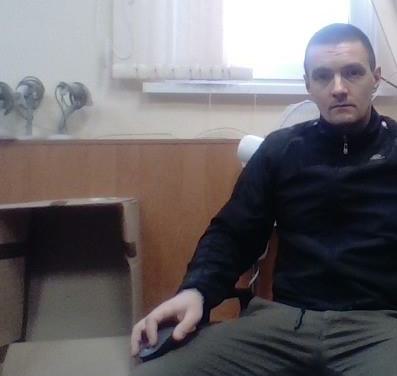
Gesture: no_gesture